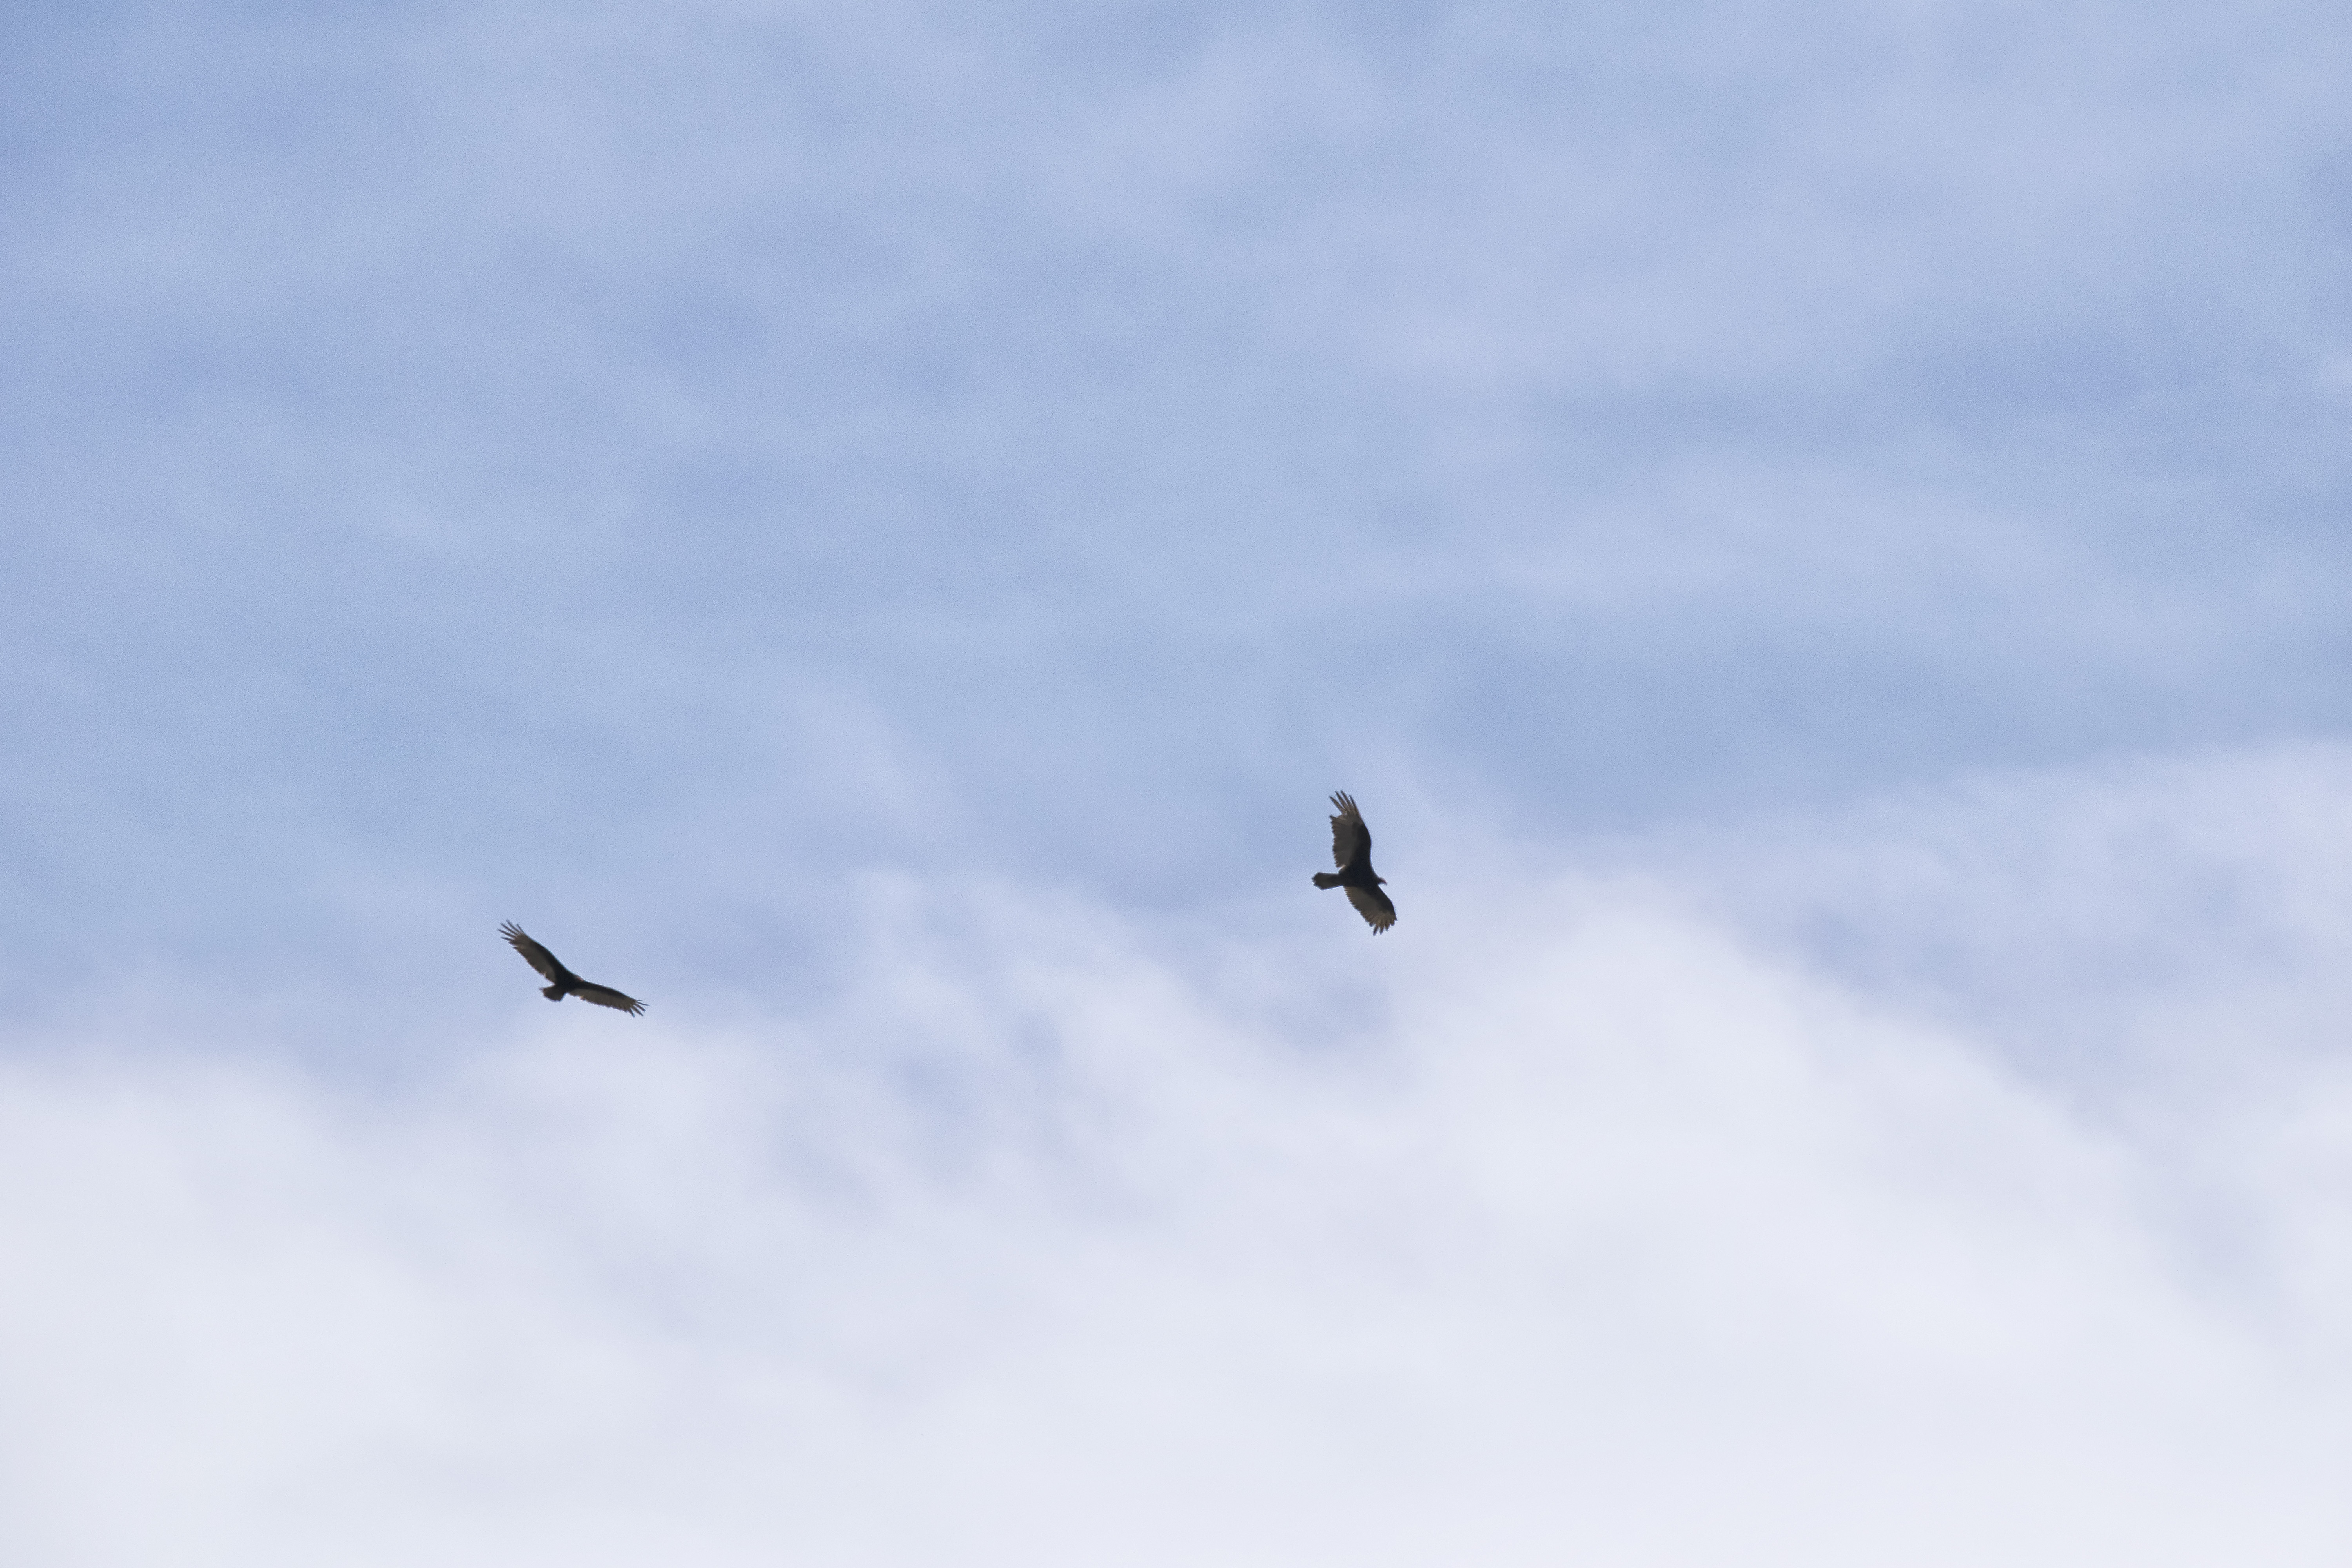
bird, wing, sky, aircraft, vehicle, aviation, flight, canada, turkey, a, rouge, quebec, vulture, sherbrooke, oiseau, urubu, t te, air show, air force, atmosphere of earth